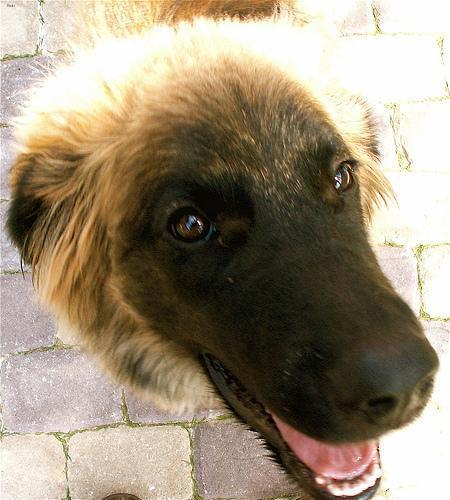
leonberger